Jean Bérain the Elder

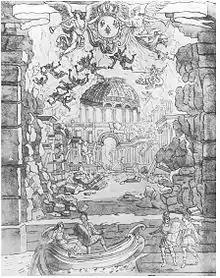
Set design for Lully's "Armide" (1686)

Bérain also designed for the theatre. By 1674 he had already begun designing costumes for Jean-Baptiste Lully's Opéra, including costumes for dancers in the "divertissements". For Lully's 1684 opera "Amadis", a tale of chivalric romance, Bérain carried out research into the styles of the Middle Ages and the Renaissance, a historical approach to costume design that was unusual for the time. Besides costume designs for Lully's "tragédies en musique", Bérain designed the costumes for Lully's ballets "Le triomphe de l'amour" (1681) and "Le temple de la paix" (1685).